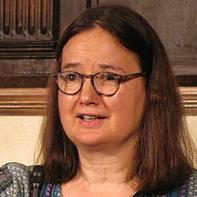
Age: 59